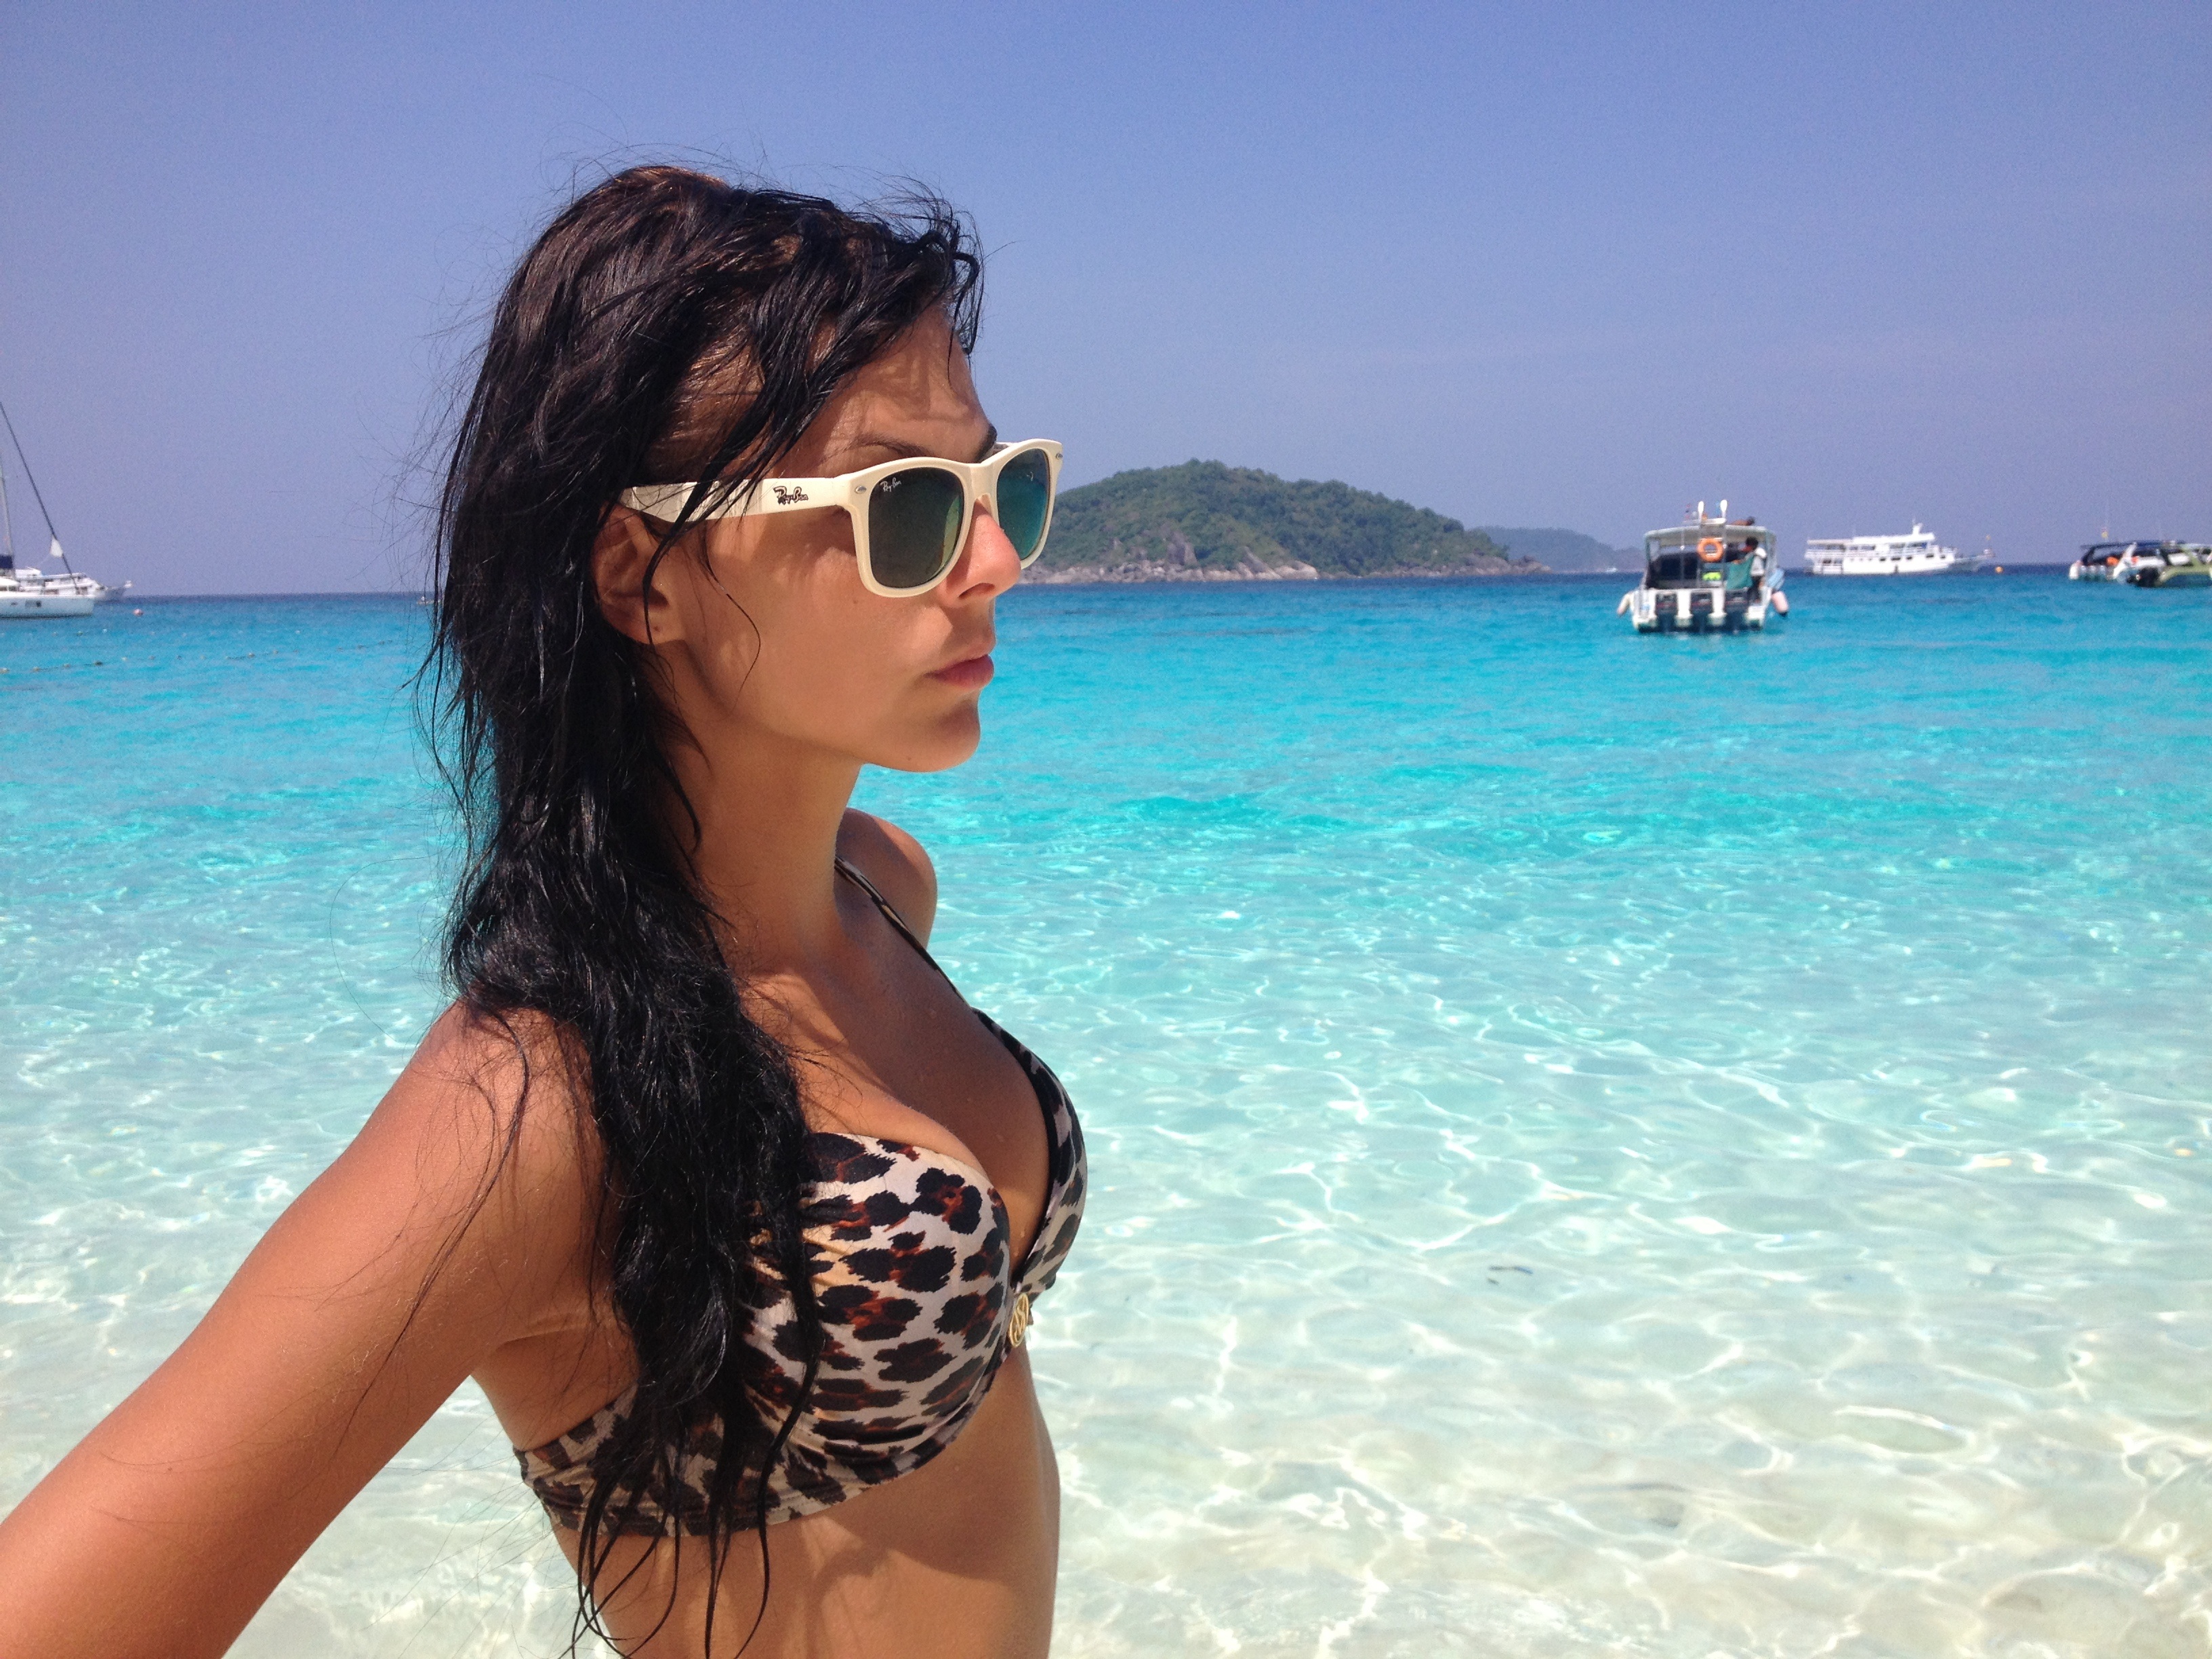
beach, sea, girl, summer, vacation, female, leg, young, clothing, bikini, swimwear, long hair, sunglasses, caribbean, photo shoot, sun tanning